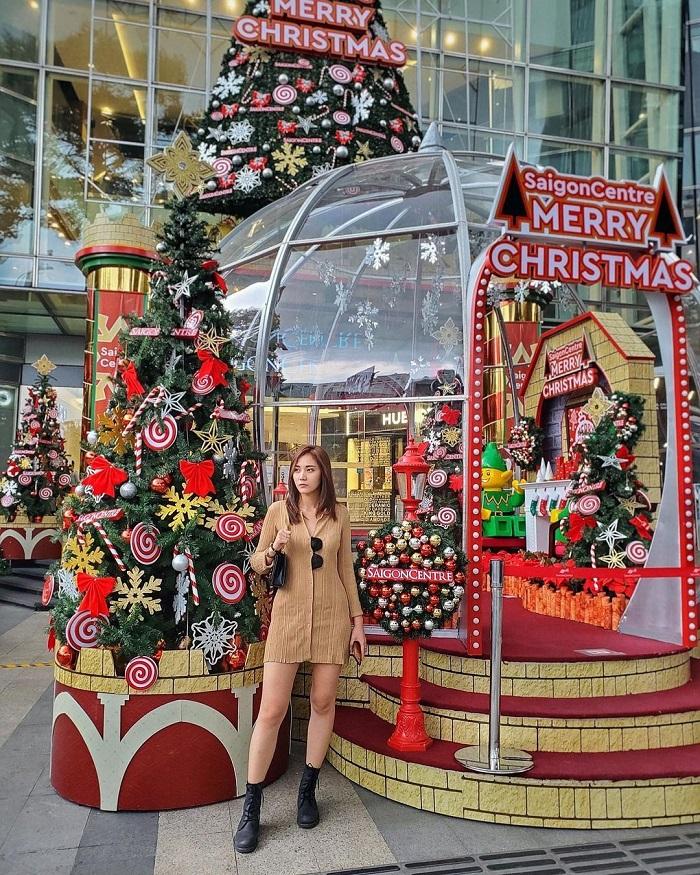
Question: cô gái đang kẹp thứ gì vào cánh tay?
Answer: túi xách